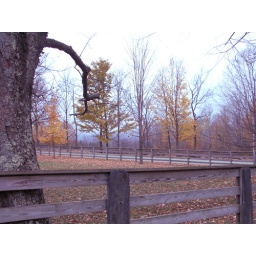
Cemetery fence and trees near end of autumn